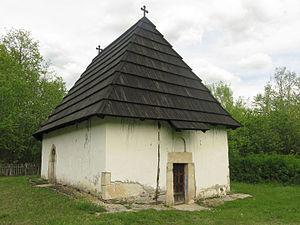
Cet article recense les monuments culturels du district de Moravica en Serbie.
Kosovica est un village de Serbie situé dans la municipalité d’Ivanjica, district de Moravica. Au recensement de 2011, il comptait 160 habitants.